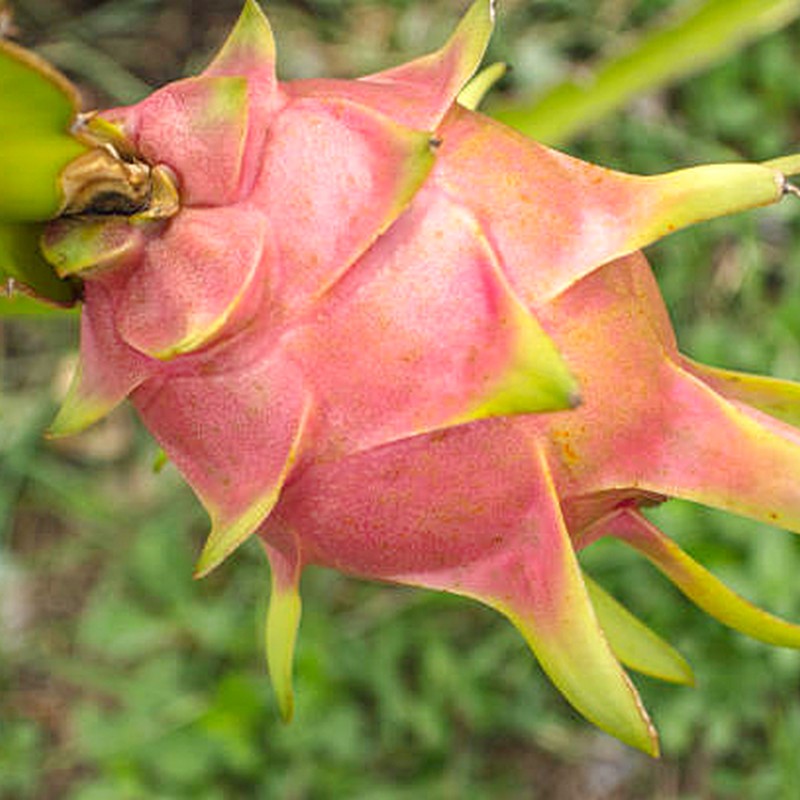
Label: Mature Dragon Fruit